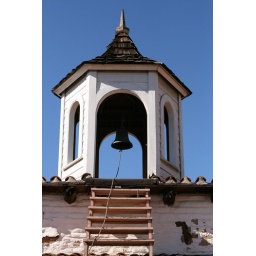
Bell tower in the adobe house at Old Town